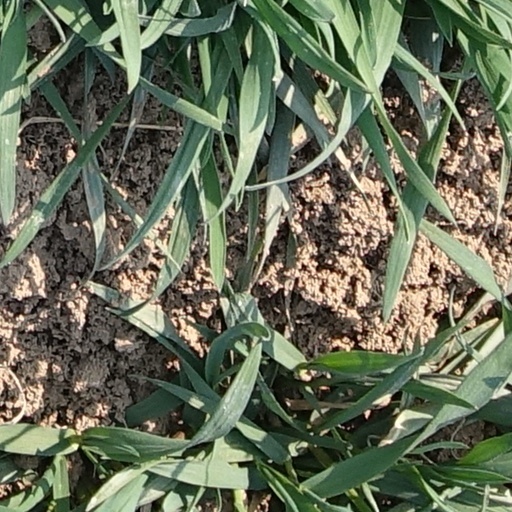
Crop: wheat